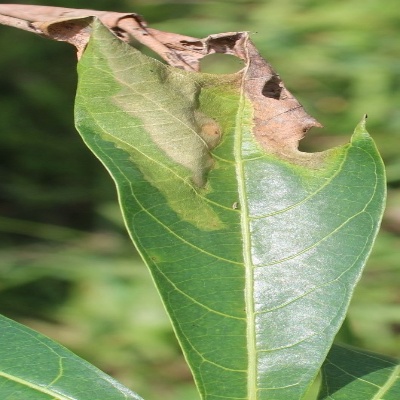
Crop: Cassava
Condition: bacterial blight